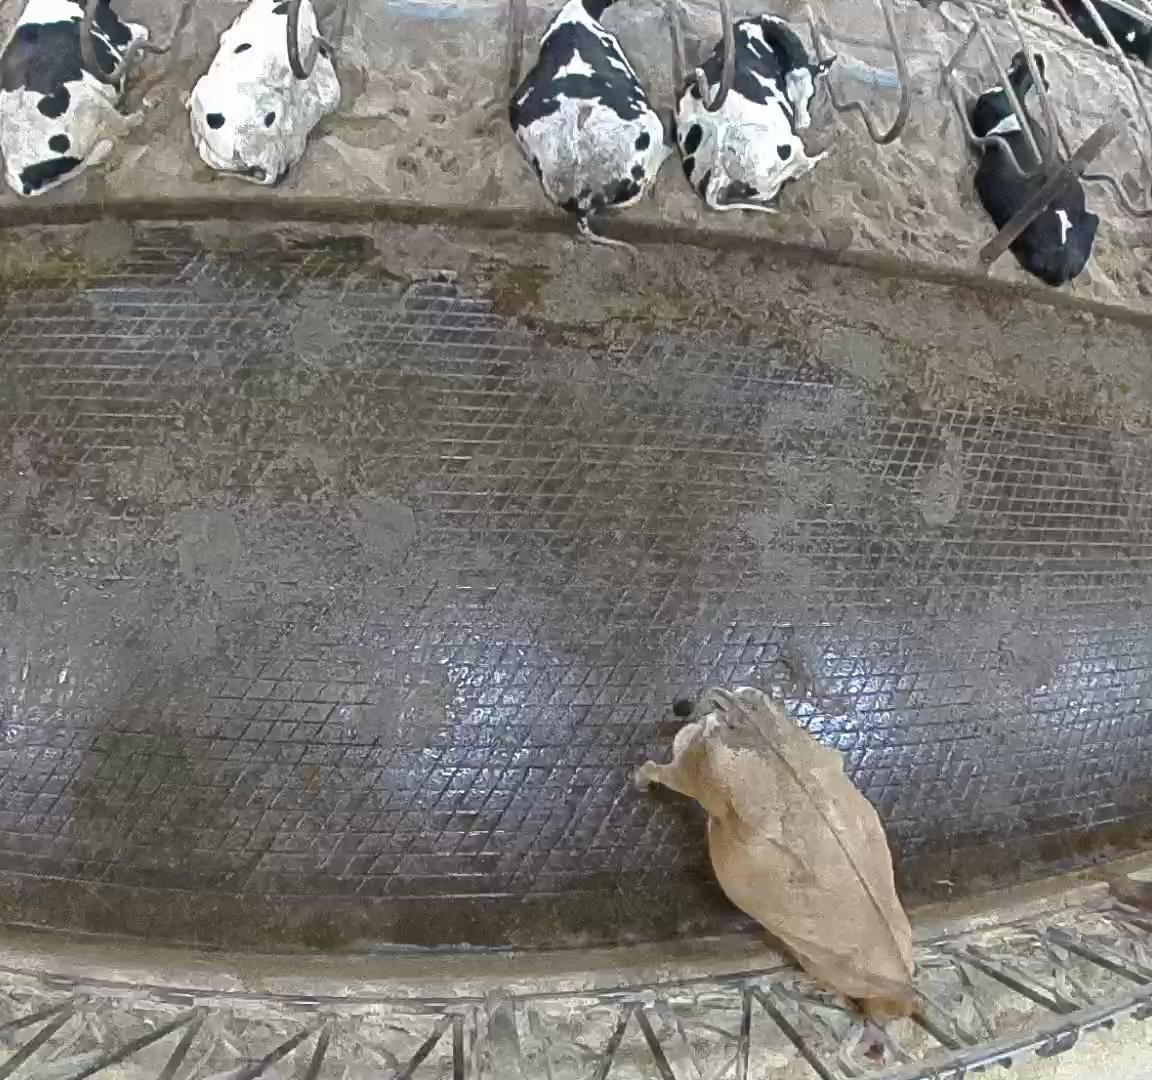
Number of cows: 6